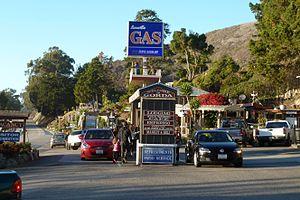
Gorda est une localité américaine située dans le comté de Monterey, en Californie.